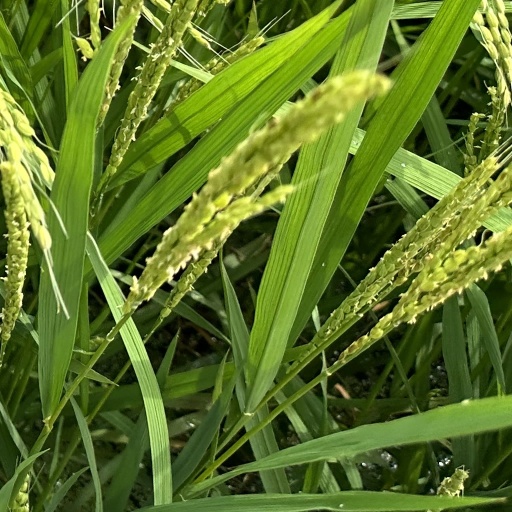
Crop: rice